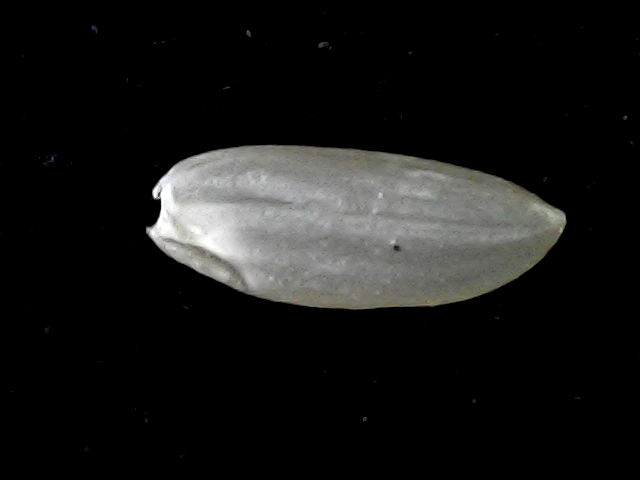
Rice variety: BD39